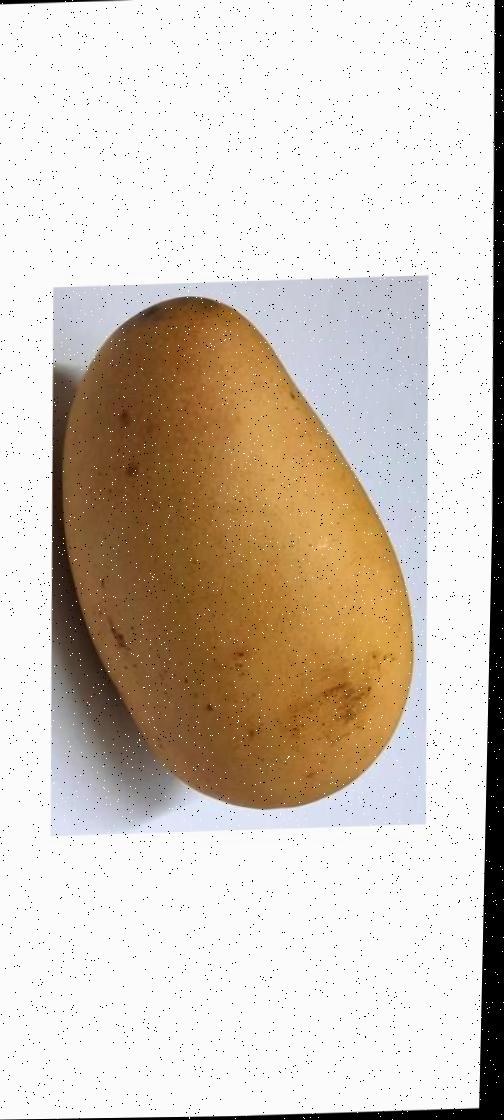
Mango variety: Katimon